Operation Herrick

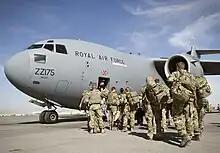
UK troops leaving Afghanistan in 2014

The Taliban made direct assaults on the British-held compounds, attacking with small arms fire, RPGs, and mortar rounds at short range. The British responded with airstrikes and artillery, often aimed right outside their compound walls, in what became a close quarters battle.